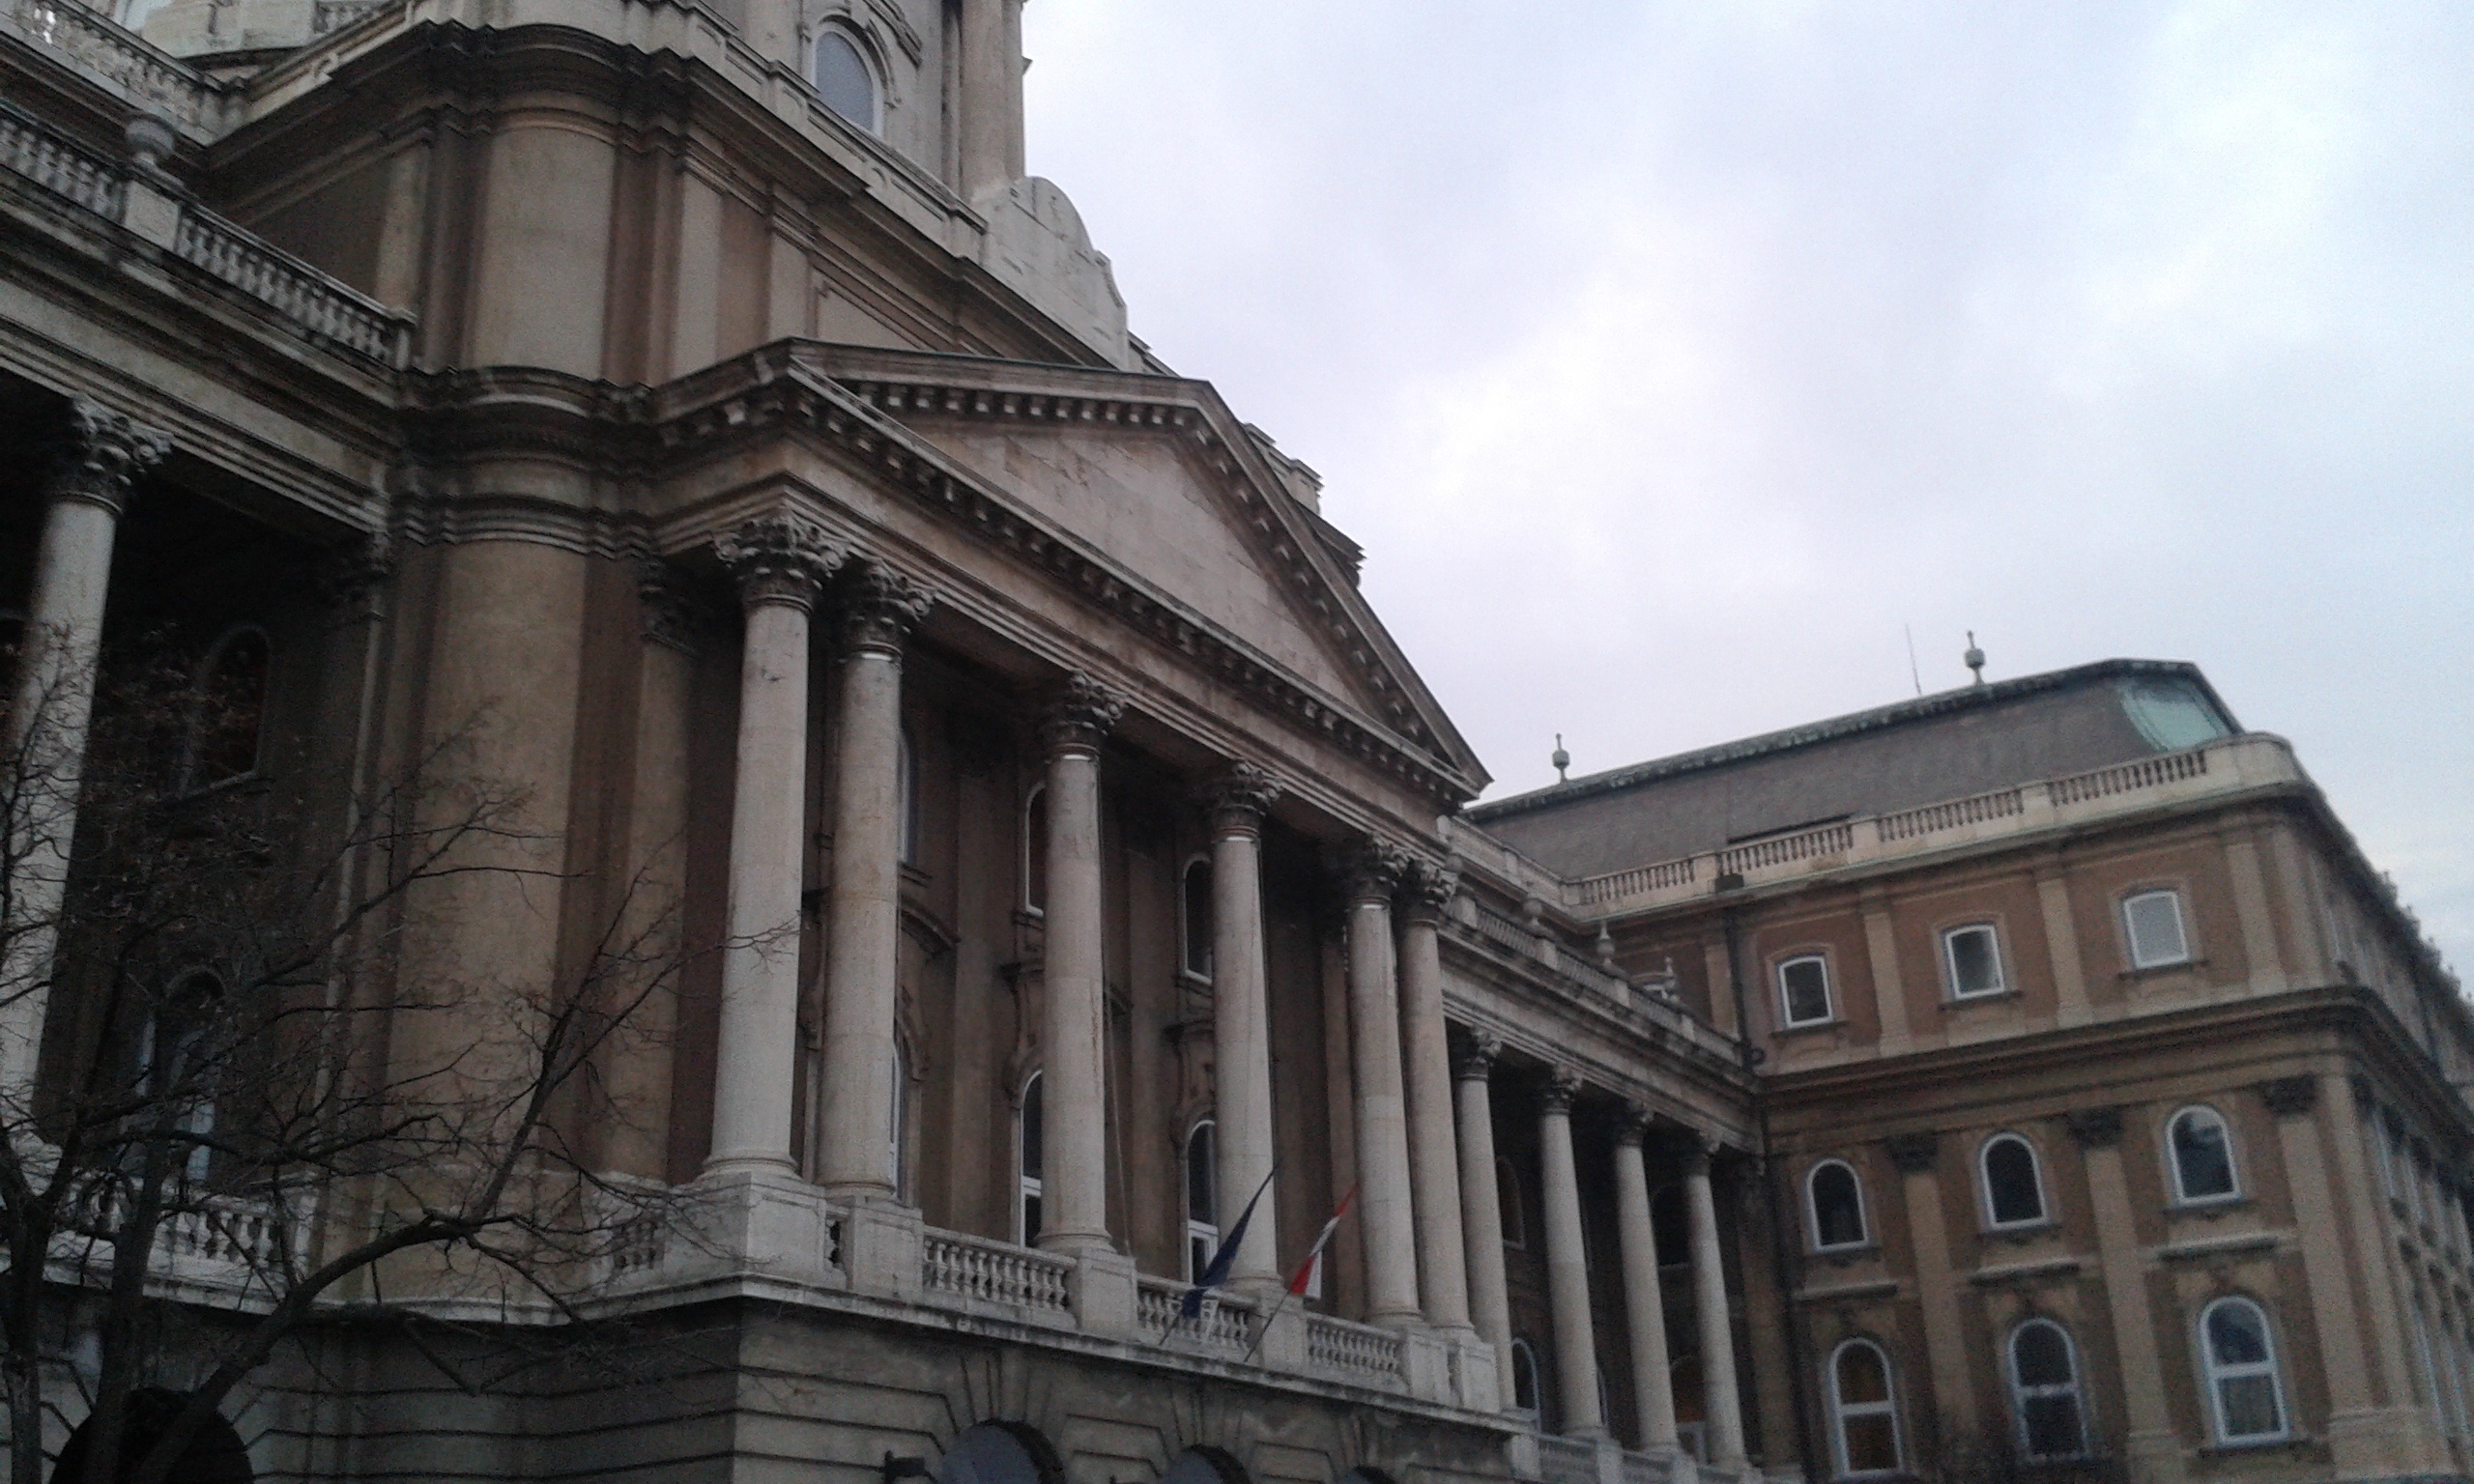
architecture, building, palace, city, downtown, castle, landmark, facade, budapest, synagogue, classical architecture, urban area, human settlement